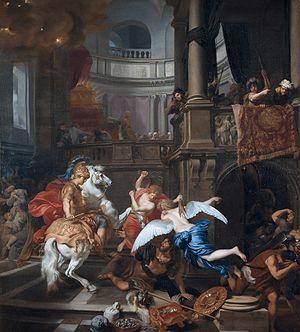
Héliodore est un ministre ou vizir, littéralement « préposé aux affaires », du roi séleucide Séleucos IV qu'il assassine en 175 av. J.-C..